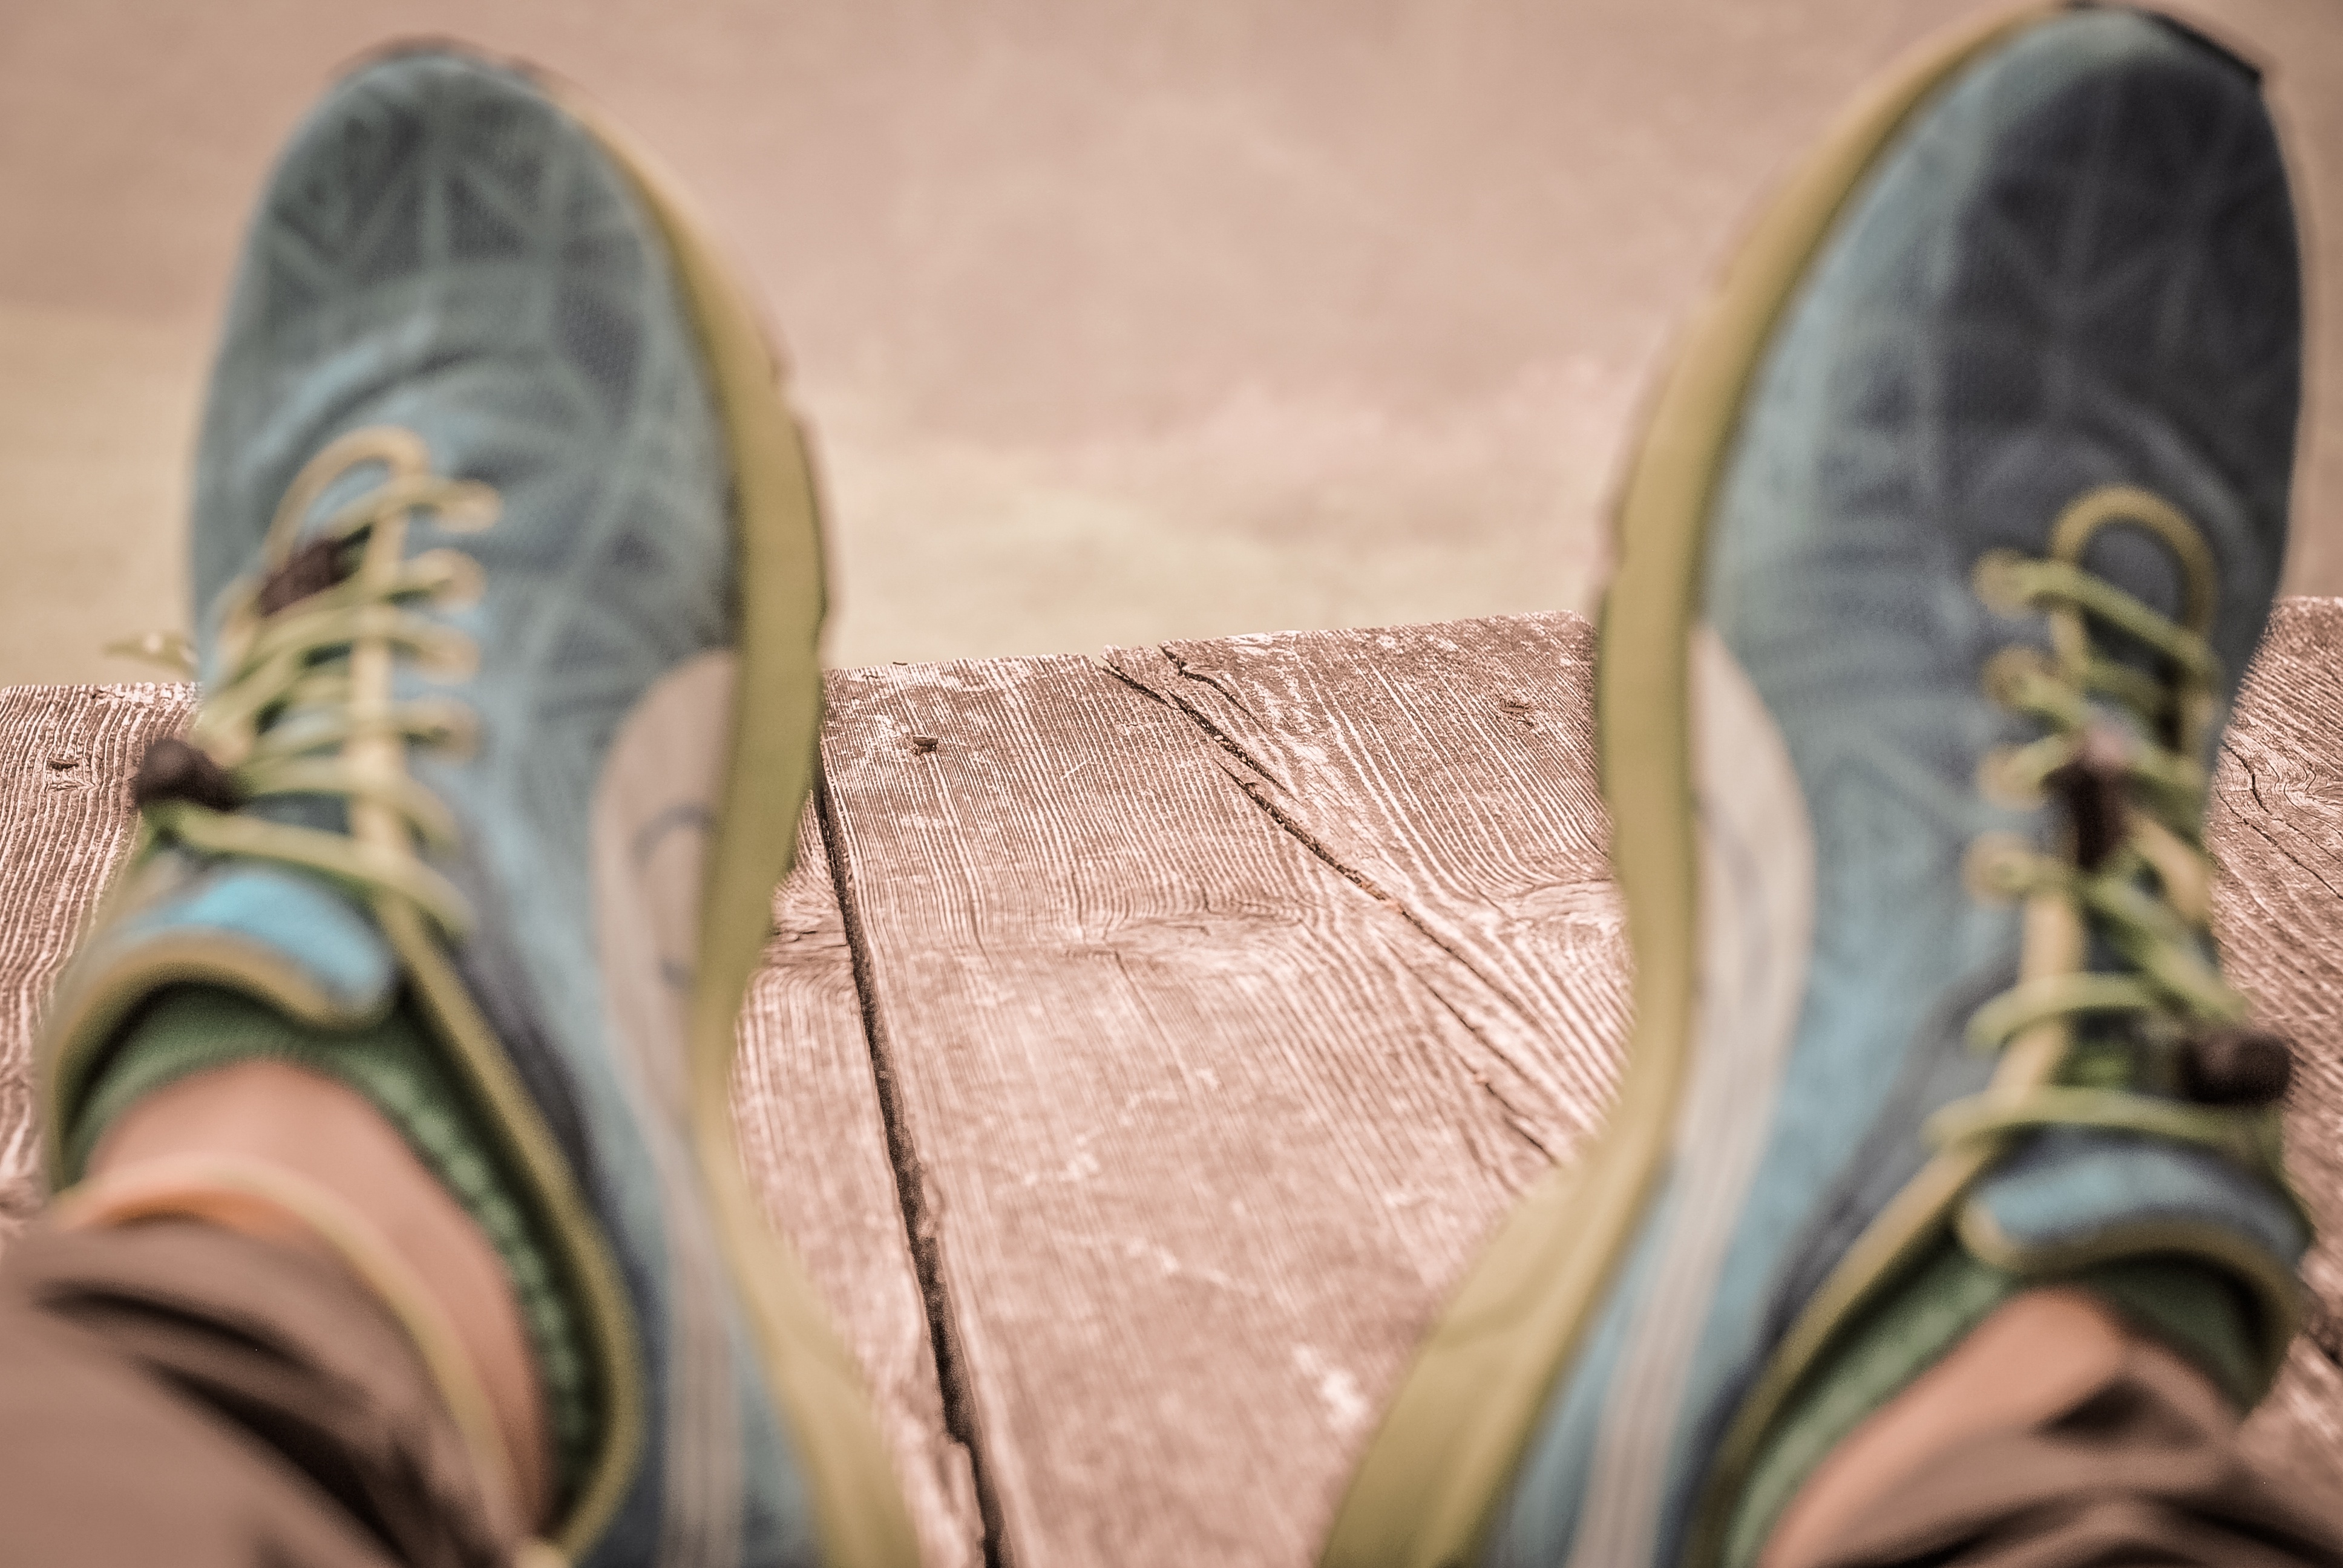
shoe, leg, spring, arm, close up, footwear